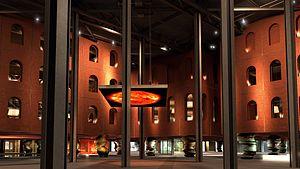
Philippe Starck, né en 1949 à Paris, est un créateur français dans des domaines variés ; design industriel, architecture, décoration d'intérieur, mobilier urbain, électroménager, bureautique, luminaire, habillement, transports, et même alimentaire. Considéré en France comme un des pionniers du design démocratique, il connaît depuis les années 1980 une renommée internationale.